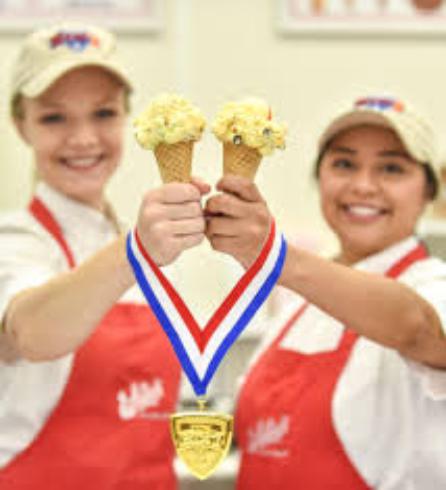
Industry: Food